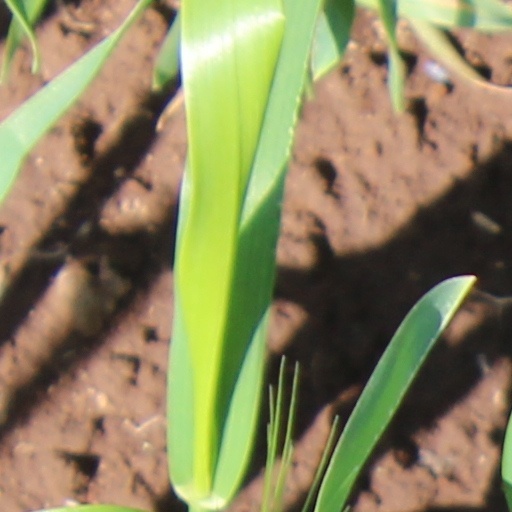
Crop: wheat